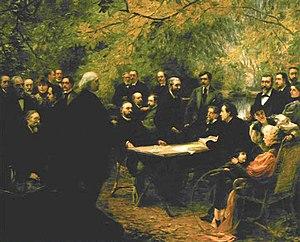
Les poètes du Parnasse Tableau de Paul Chabas, «
Paul Émile Chabas, né le 7 mars 1869 à Nantes et mort le 10 mai 1937 à Paris 17ᵉ, est un peintre et illustrateur français, spécialisé dans le portrait et le nu féminin.